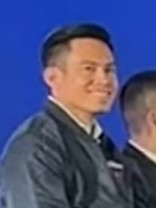
กรวีร์ ปริศนานันทกุล

| name = กรวีร์ ปริศนานันทกุล
| image = กรวีร์ ปริศนานันทกุล.jpg
| honorific-suffix = ประถมาภรณ์ช้างเผือก|ป.ช., ประถมาภรณ์มงกุฎไทย|ป.ม.
| term_start1 = 3 กรกฎาคม พ.ศ. 2554
| term_end1 = 9 ธันวาคม พ.ศ. 2556()
| predecessor1 = ภคิน ปริศนานันทกุล
| birth_place = อำเภอป่าโมก จังหวัดอ่างทอง ประเทศไทย
| party = พรรคชาติไทยพัฒนา|ชาติไทยพัฒนา (2554–2561) พรรคภูมิใจไทย|ภูมิใจไทย (2561–ปัจจุบัน)
| order = สมาชิกสภาผู้แทนราษฎรจังหวัดอ่างทอง
| term_start = 14 พฤษภาคม พ.ศ. 2566 ()
| predecessor = ยุบเขต 2
| order3 = สมาชิกสภาผู้แทนราษฎรไทย|สมาชิกสภาผู้แทนราษฎร แบบบัญชีรายชื่อ
| term_start3 = 24 มีนาคม พ.ศ. 2562
| term_end3 = 20 มีนาคม พ.ศ. 2566()
| children = อธิปัตย์ ปริศนานันทกุล
กรวีร์ ปริศนานันทกุล กรรมการใน คณะกรรมการประสานงานสภาผู้แทนราษฎรไทย (รัฐบาล แพทองธาร ชินวัตร) สมาชิกสภาผู้แทนราษฎรจังหวัดอ่างทอง สังกัดพรรคภูมิใจไทย อดีตสมาชิกสภาผู้แทนราษฎรแบบบัญชีรายชื่อ และอดีตสมาชิกสภาผู้แทนราษฎรจังหวัดอ่างทอง สังกัดพรรคชาติไทยพัฒนา อดีตเลขาธิการสมาคมกีฬาฟุตบอลแห่งประเทศไทย ในพระบรมราชูปถัมภ์ อดีตประธานบริษัท ลีกภูมิภาค จำกัด และอดีตรักษาการประธานเจ้าหน้าที่บริหาร ไทยลีก (บริษัท)|บริษัท ไทยลีก จำกัด เขาเป็นบุตรชายของนายสมศักดิ์ ปริศนานันทกุล
กรวีร์ เคยเข้าร่วมแข่งขันในรายการอัจฉริยะข้ามคืน และเป็นผู้ชนะล้านที่ 9 ของรายการ เมื่อปี พ.ศ. 2549
== ประวัติ ==
กรวีร์ ปริศนานันทกุล (ชื่อเล่น : แชมป์) เกิดเมื่อวันที่ 24 กุมภาพันธ์ พ.ศ. 2525 บัญชีแสดงรายการทรัพย์สินและหนี้สินของนายกรวีร์ ปริศนานันทกุล ที่ตำบลเอกราช อำเภอป่าโมก จังหวัดอ่างทอง เป็นบุตรคนที่สองของ นายสมศักดิ์ ปริศนานันทกุล อดีตรัฐมนตรีว่าการกระทรวงศึกษาธิการ กับนางรวีวรรณ ปริศนานันทกุล (สกุลเดิม : ฉัตรบริรักษ์) จบการศึกษาชั้นมัธยมจากโรงเรียนสวนกุหลาบวิทยาลัย ต่อมาเรียนปริญญาตรีที่ คณะพาณิชยศาสตร์และการบัญชี มหาวิทยาลัยธรรมศาสตร์ ซึ่งเขาเคยเป็นนายกองค์การนักศึกษามหาวิทยาลัยธรรมศาสตร์ และเคยเป็นประธานเชียร์งานฟุตบอลประเพณีจุฬาฯ-ธรรมศาสตร์ ครั้งที่ 61 ต่อมาเขาได้เข้าศึกษาระดับปริญญาโท สาขา International Marketing จาก Malardalen University ประเทศสวีเดน และเข้ารับการศึกษาระดับปริญญาโท สาขาวิชารัฐศาสตร์ จากมหาวิทยาลัยธรรมศาสตร์
== การทำงาน ==
=== การเมือง ===
กรวีร์ ปริศนานันทกุล เคยทำงานการเมืองท้องถิ่นในตำแหน่งเลขานุการนายกองค์การบริหารส่วนจังหวัดอ่างทอง ในระหว่างปี พ.ศ. 2552 ถึงปี พ.ศ. 2554 ต่อมาจึงได้ลงสมัครรับเลือกตั้งเป็นสมาชิกสภาผู้แทนราษฎรจังหวัดอ่างทอง ในการเลือกตั้งสมาชิกสภาผู้แทนราษฎรไทยเป็นการทั่วไป พ.ศ. 2554 สังกัดพรรคชาติไทยพัฒนา และได้รับเลือกตั้งเป็นสมัยแรก
ในปี พ.ศ. 2561 เขาได้ย้ายไปสังกัดพรรคภูมิใจไทย และได้รับเลือกตั้งเป็นสมาชิกสภาผู้แทนราษฎรแบบบัญชีรายชื่อ ในการเลือกตั้ง พ.ศ. 2562
=== กีฬา ===
แวดวงฟุตบอล ในปี พ.ศ. 2559 ได้รับเลือกเป็นสภากรรมการ สมาคมกีฬาฟุตบอลแห่งประเทศไทย และยังได้ทำหน้าที่ ผู้ดูแลฟุตบอลระดับ T3/T4 ลีกภูมิภาค รวมถึงการได้เป็น ผู้ควบคุมการแข่งขันฟุตบอลของเอเอฟซีและฟีฟ่า
ในเดือนพฤศจิกายน พ.ศ. 2561 ได้รับการแต่งตั้งเป็นเลขาธิการ สมาคมกีฬาฟุตบอลแห่งประเทศไทย ต่อมาเขาลาออกจากตำแหน่งในขณะรักษาการหลังจากหมดวาระ เนื่องจากเกรงว่าจะขัดต่อระเบียบกฎหมาย ป.ป.ช. "กรวีร์" ลาออกจากเลขาธิการสมาคมฟุตบอลฯ หวั่นขัดระเบียบ ป.ป.ช.
== เครื่องราชอิสริยาภรณ์ ==
ราชกิจจานุเบกษา, พระบรมราชโองการ ประกาศ เรื่อง พระราชทานเครื่องราชอิสริยาภรณ์อันเป็นที่เชิดชูยิ่งช้างเผือกและเครื่องราชอิสริยาภรณ์อันมีเกียรติยศยิ่งมงกุฎไทย ชั้นสายสะพาย ประจำปี ๒๕๖๖, เล่ม ๑๔๐ ตอนพิเศษ ๔ ข หน้า ๓, ๒๒ พฤศจิกายน ๒๕๖๖
ราชกิจจานุเบกษา, ประกาศสำนักนายกรัฐมนตรี เรื่อง พระราชทานเครื่องราชอิสริยาภรณ์อันเป็นที่เชิดชูยิ่งช้างเผือกและเครื่องราชอิสริยาภรณ์อันมีเกียรติยศยิ่งมงกุฎไทย ประจำปี ๒๕๖๓, เล่ม ๑๓๘ ตอนพิเศษ ๑ ข หน้า ๗, ๒๒ มกราคม ๒๕๖๔
== อ้างอิง ==
หมวดหมู่:บุคคลจากอำเภอป่าโมก
หมวดหมู่:สกุลปริศนานันทกุล
หมวดหมู่:สกุลฉัตรบริรักษ์
หมวดหมู่:นักการเมืองไทย
หมวดหมู่:สมาชิกสภาผู้แทนราษฎรจังหวัดอ่างทอง
หมวดหมู่:สมาชิกสภาผู้แทนราษฎรไทยแบบบัญชีรายชื่อ
หมวดหมู่:พรรคชาติไทยพัฒนา
หมวดหมู่:พรรคภูมิใจไทย
หมวดหมู่:บุคคลจากโรงเรียนสวนกุหลาบวิทยาลัย
หมวดหมู่:บุคคลจากคณะพาณิชยศาสตร์และการบัญชี มหาวิทยาลัยธรรมศาสตร์
หมวดหมู่:บุคคลจากคณะรัฐศาสตร์ มหาวิทยาลัยธรรมศาสตร์
หมวดหมู่:นายกองค์การนักศึกษาในประเทศไทย
หมวดหมู่:ผู้ได้รับเครื่องราชอิสริยาภรณ์ ป.ม.
หมวดหมู่:ผู้ได้รับเครื่องราชอิสริยาภรณ์ ป.ช.